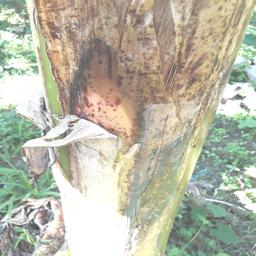
Label: PSEUDOSTEM WEEVIL